University of Baltimore

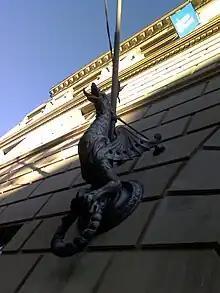
A "guard dragon" at the Liberal Arts and Policy building watches the southern entrance.

Founded by a group of Baltimore business professionals, UBalt originally sought to provide educational opportunities for working men and women, meaning that the first classes were held not above the ornate dragons of the current liberal arts and policy building, but in a four-story rowhouse on St. Paul St. in 1925.